Baptism of Jesus

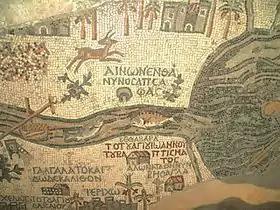
Part of the ancient Madaba Map showing Bethabara east of the Jordan River

In John 1:29–33, rather than a direct narrative, John the Baptist bears witness to the spirit descending like a dove.